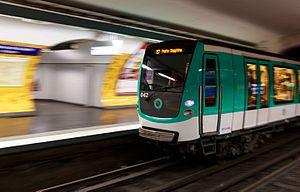
Le MF 01 n°42 entre dans la station Charles de Gaulle - Étoile (ligne 2).